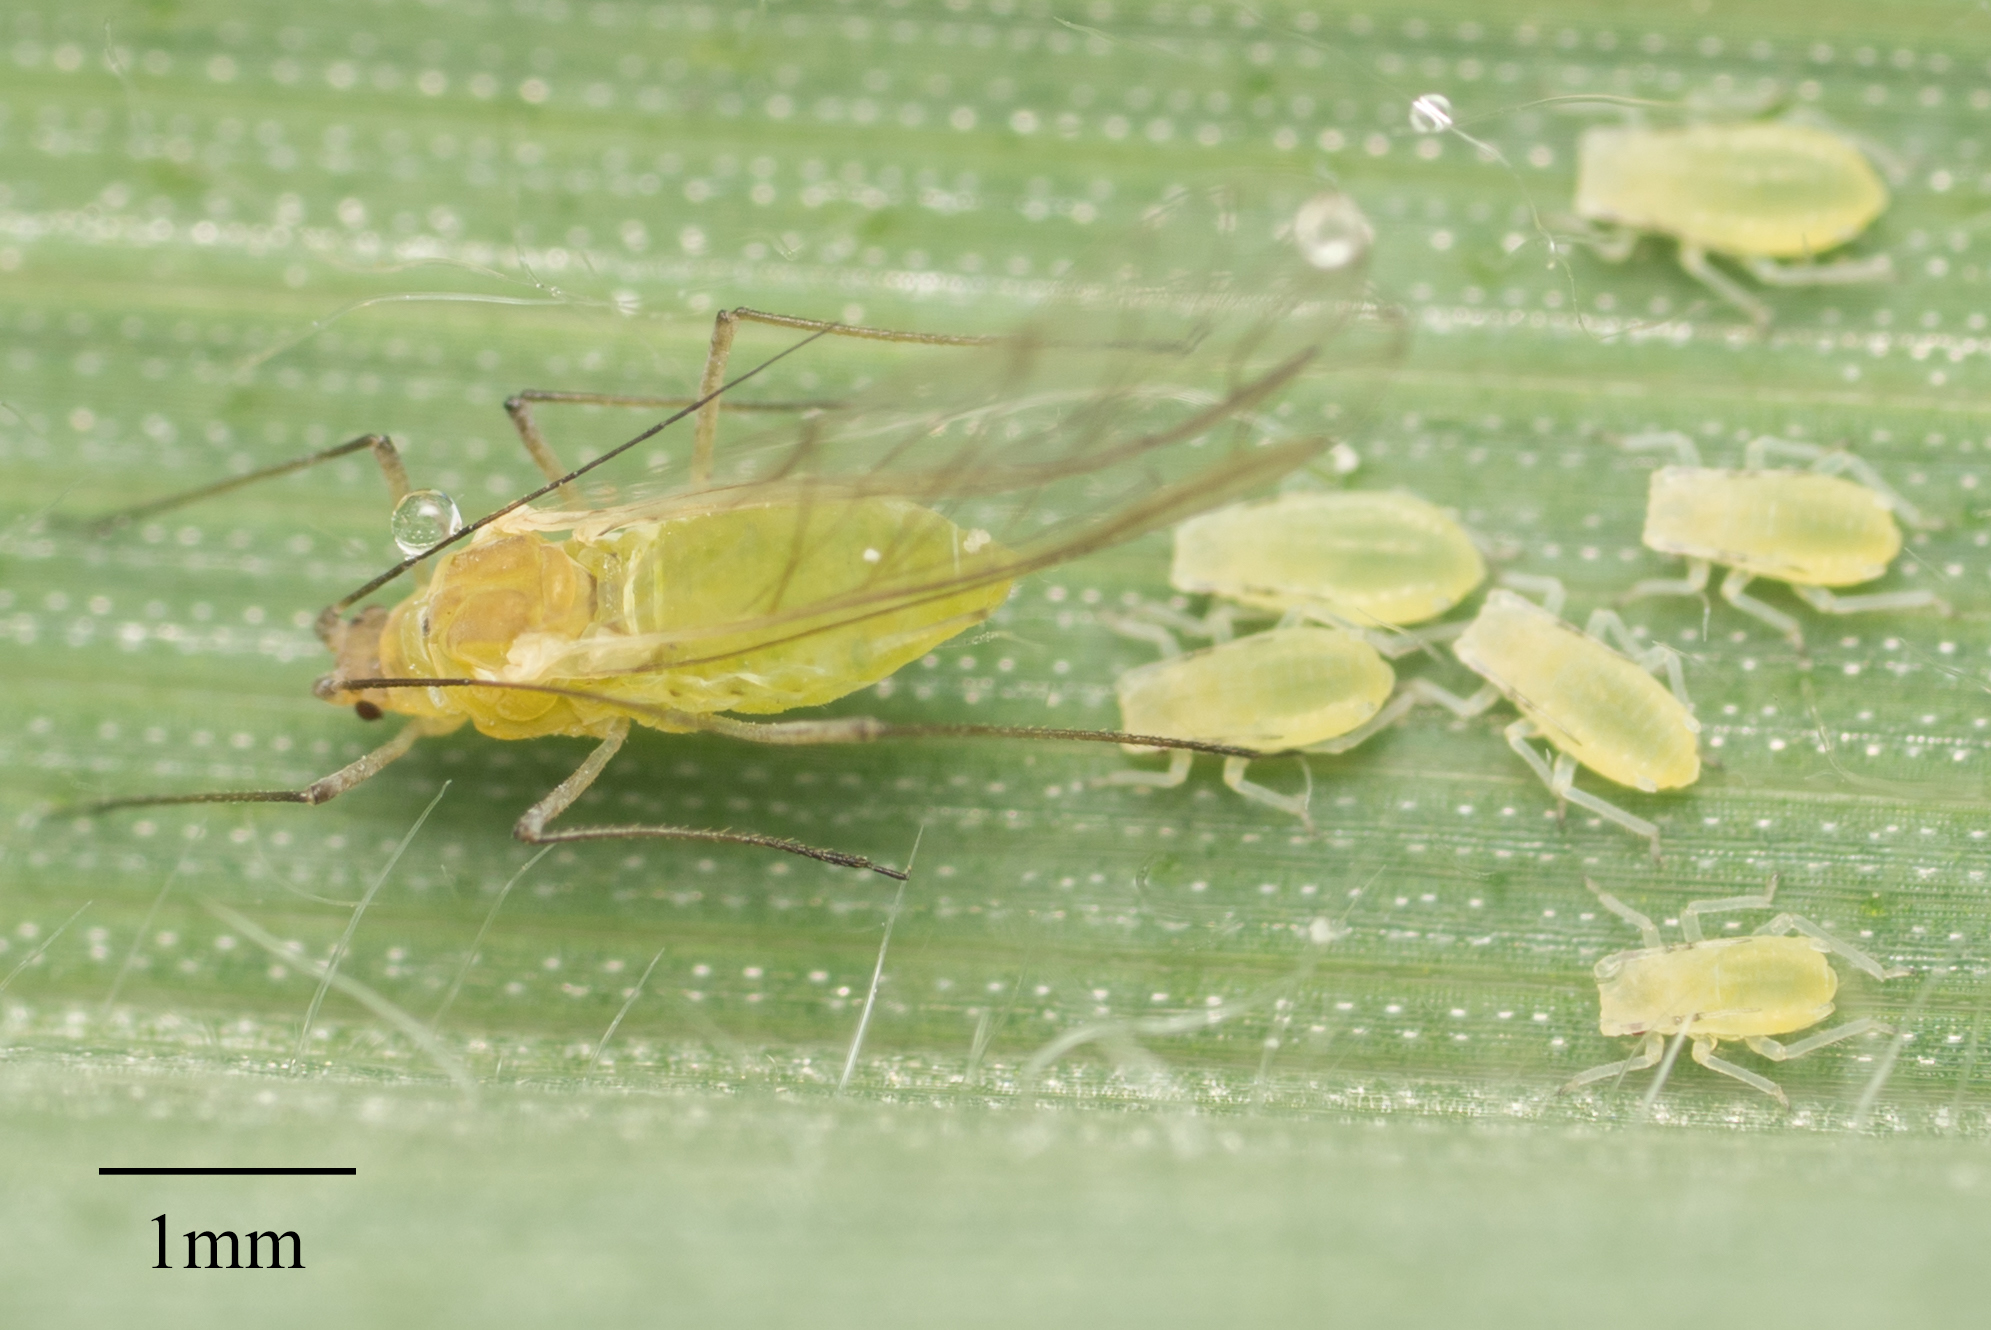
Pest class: rose_grain_aphid